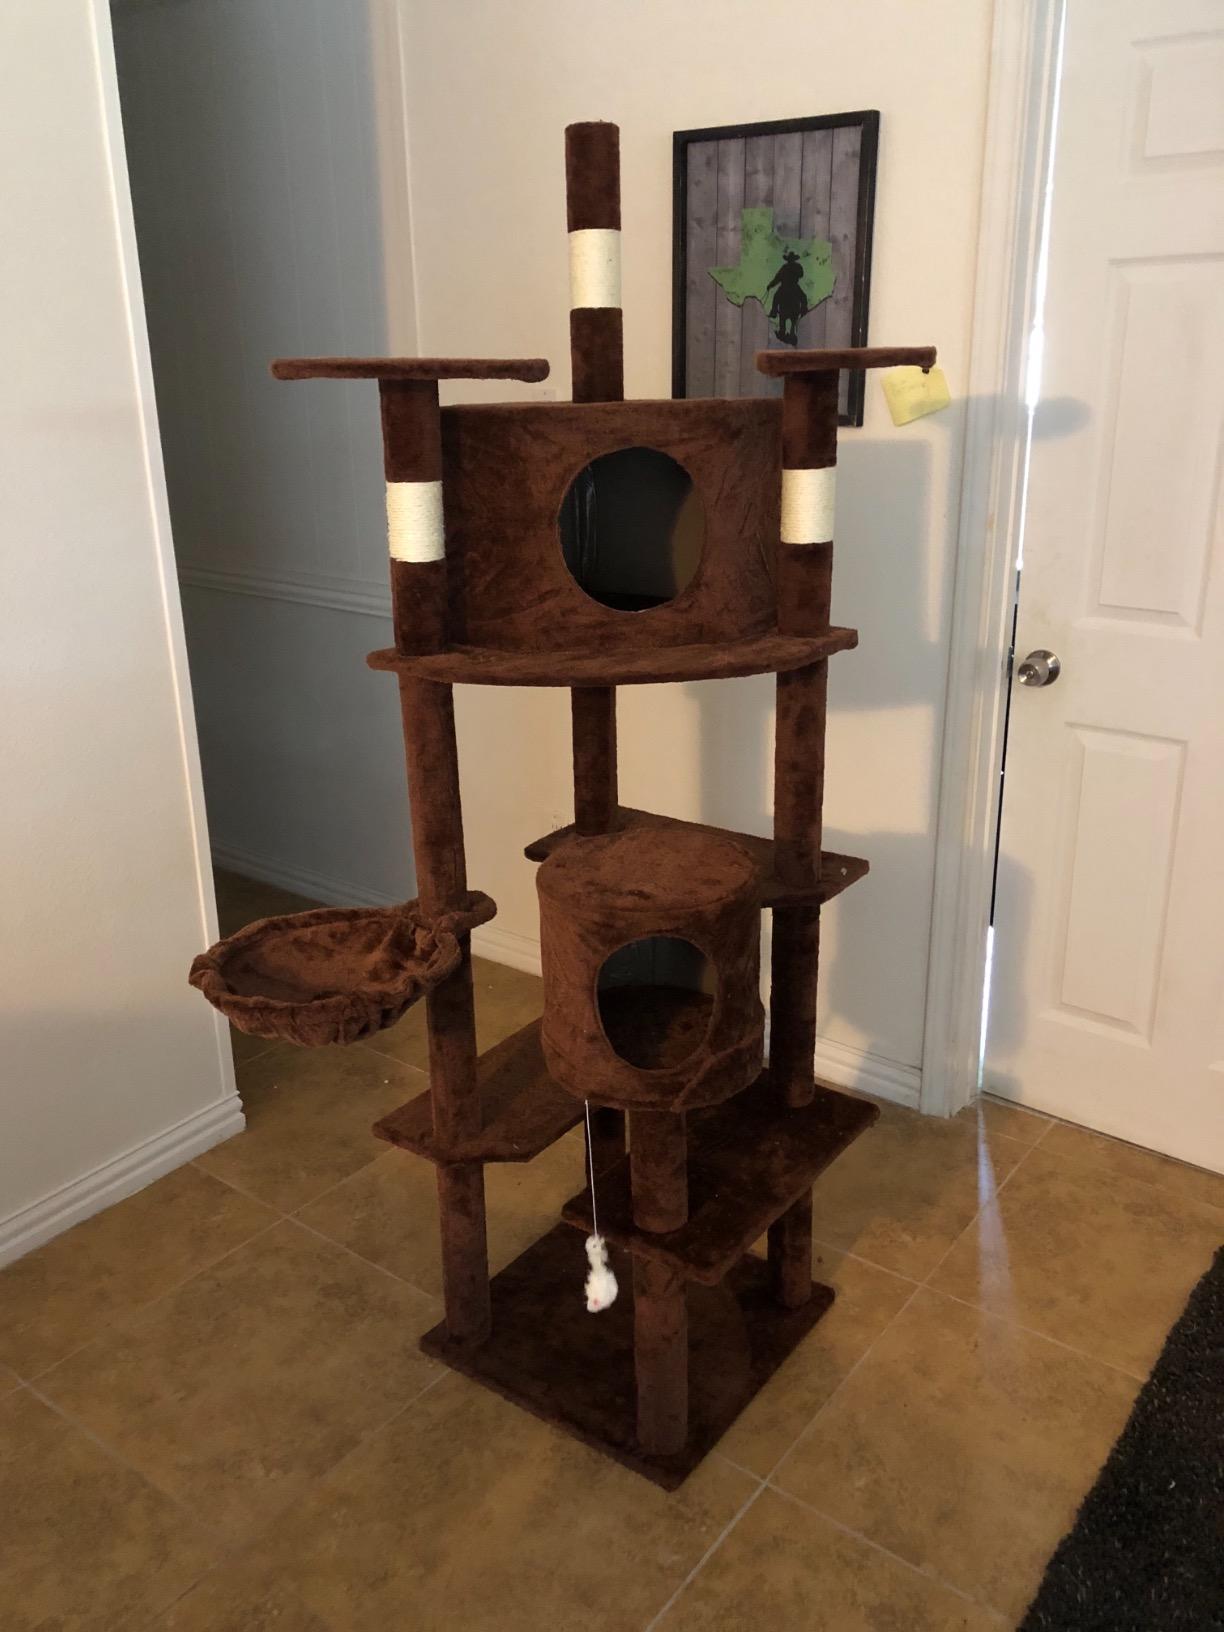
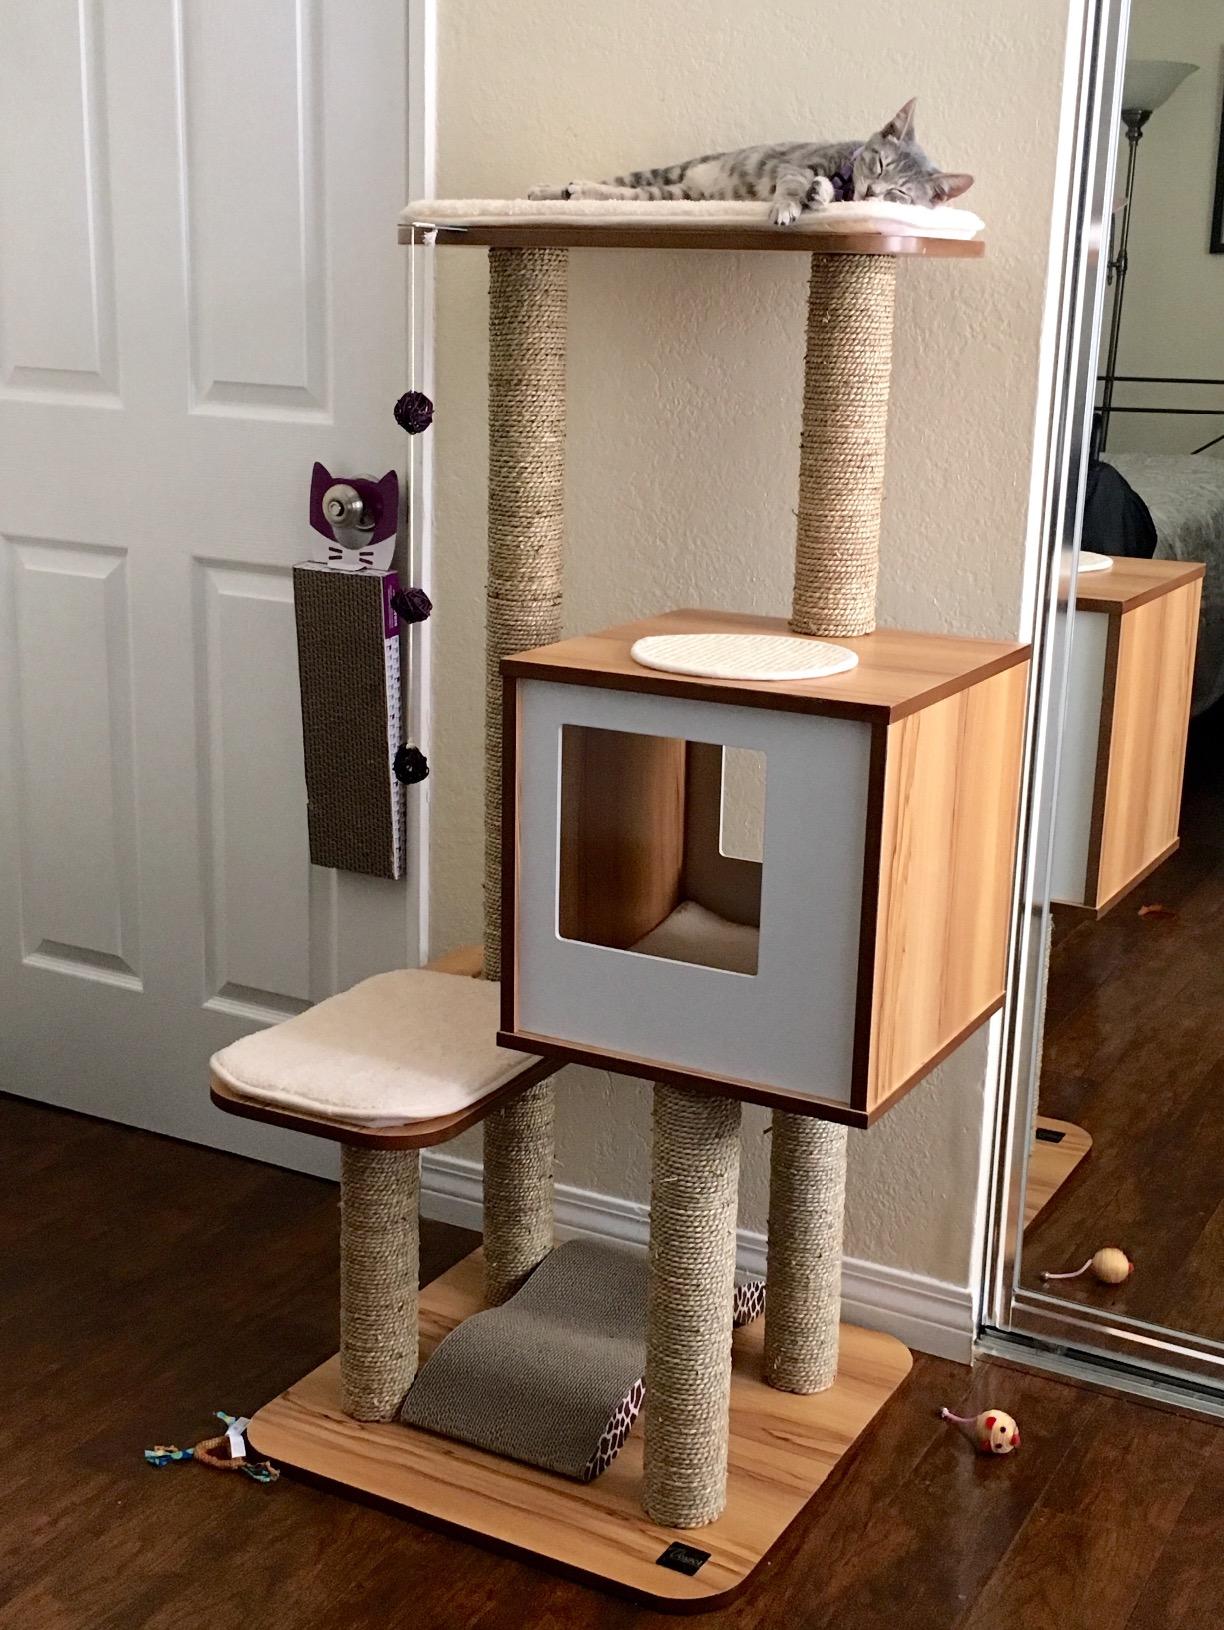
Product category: items_cat tree
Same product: no